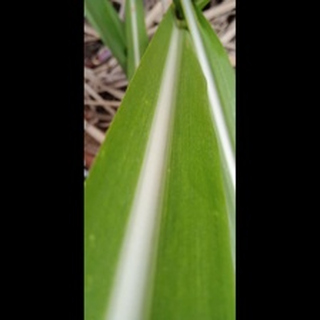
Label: healthy_sugarcane